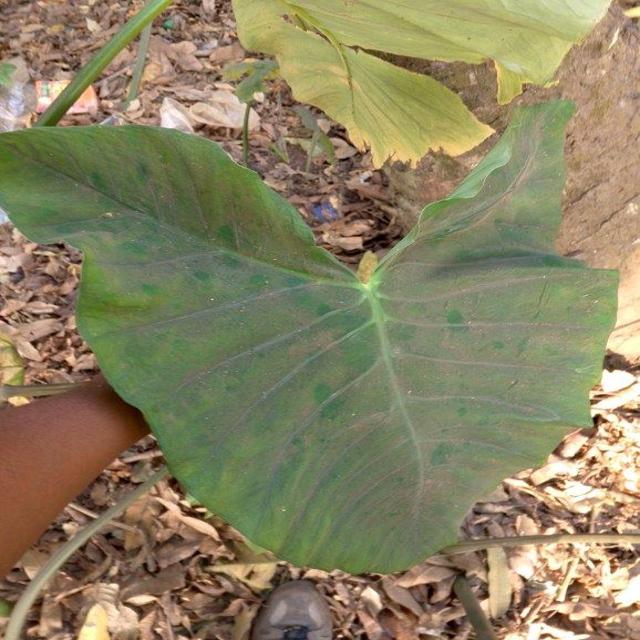
Label: Healthy